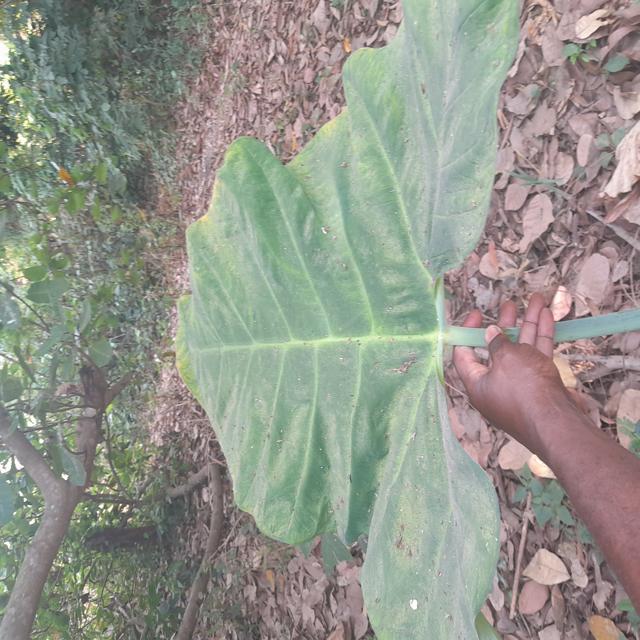
Label: Healthy